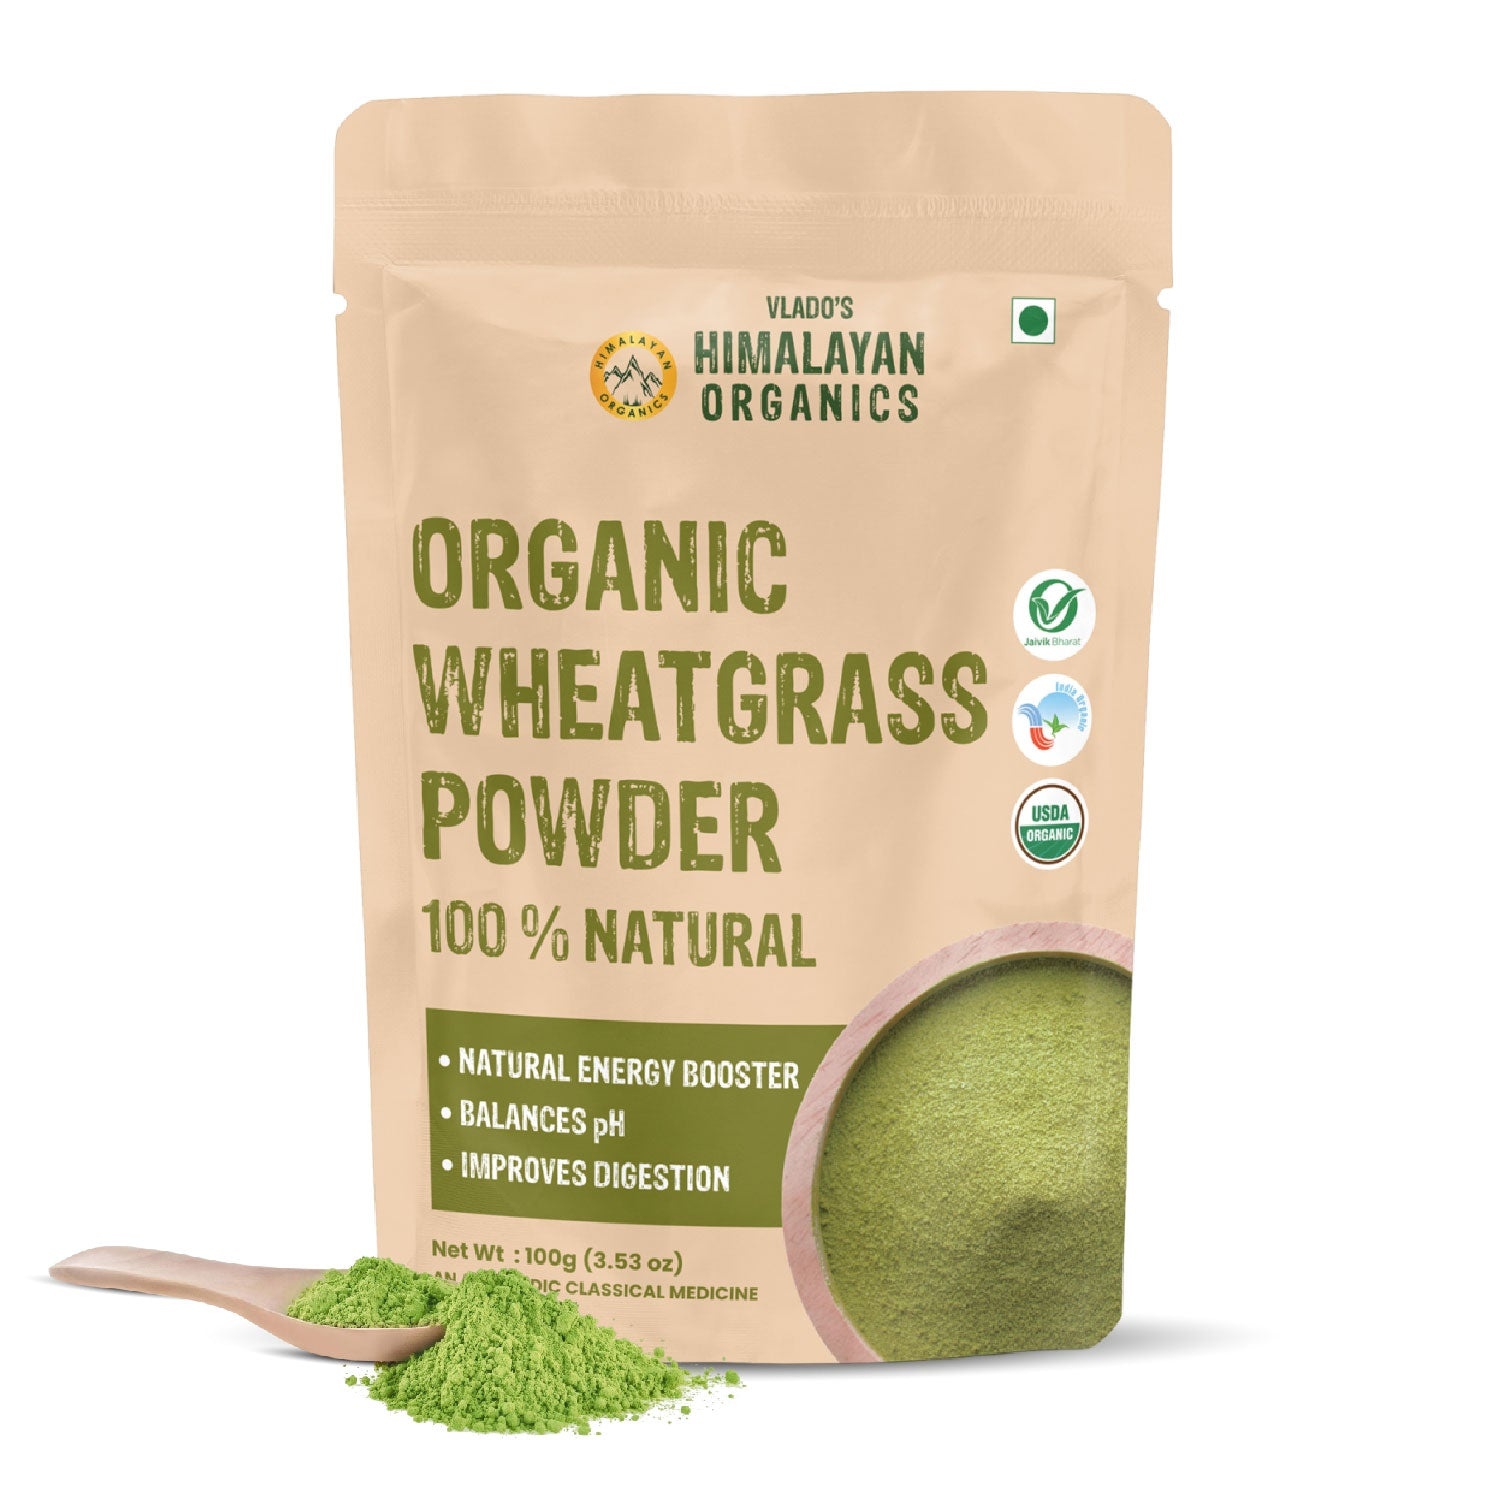
Vlado’s Himalayan Organics Wheatgrass Powder | 100% Natural & Organic | 100g
Vlado’s Himalayan Organics Wheatgrass Powder is a 100% natural and organic superfood , carefully grown without the use of herbicides or pesticides. Known for its vibrant green color and nutrient-rich composition, wheatgrass has been valued in traditional wellness practices for centuries. This powder is USDA Certified Organic and free from additives, preservatives, or artificial colors, making it a clean and versatile addition to your daily routine. It can be easily mixed into smoothies, juices, or other recipes for a natural boost of plant-based goodness. 100% Natural & USDA Certified Organic Made from Pure Wheatgrass Free from Additives, Preservatives & Artificial Colors Can Be Used in Smoothies, Juices & Recipes Pack Size: 100g Ingredients: Organic Wheatgrass Shelf Life: 18 Months from Mfd.
Brand: Vlado's Himalayan Organics
Category: Food, Beverages & Tobacco > Food Items > Fruits & Vegetables > Fresh & Frozen Vegetables > Wheatgrass